Kapunda Herald

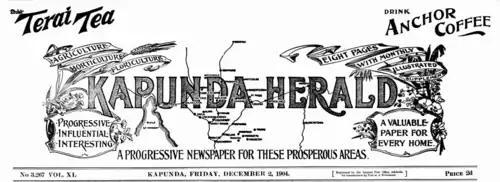
The "Kapunda Herald"'s masthead in December 1904

Northern Star (7 March 1860 – 26 December 1863): Around 1860 journalist George Massey Allen (c. 1828 – 15 November 1886) founded in Kapunda the "Northern Star", the first English-language newspaper in regional South Australia. Printed by Allen in Main Street, Kapunda, it was described as "a very creditable six-page folio newspaper".